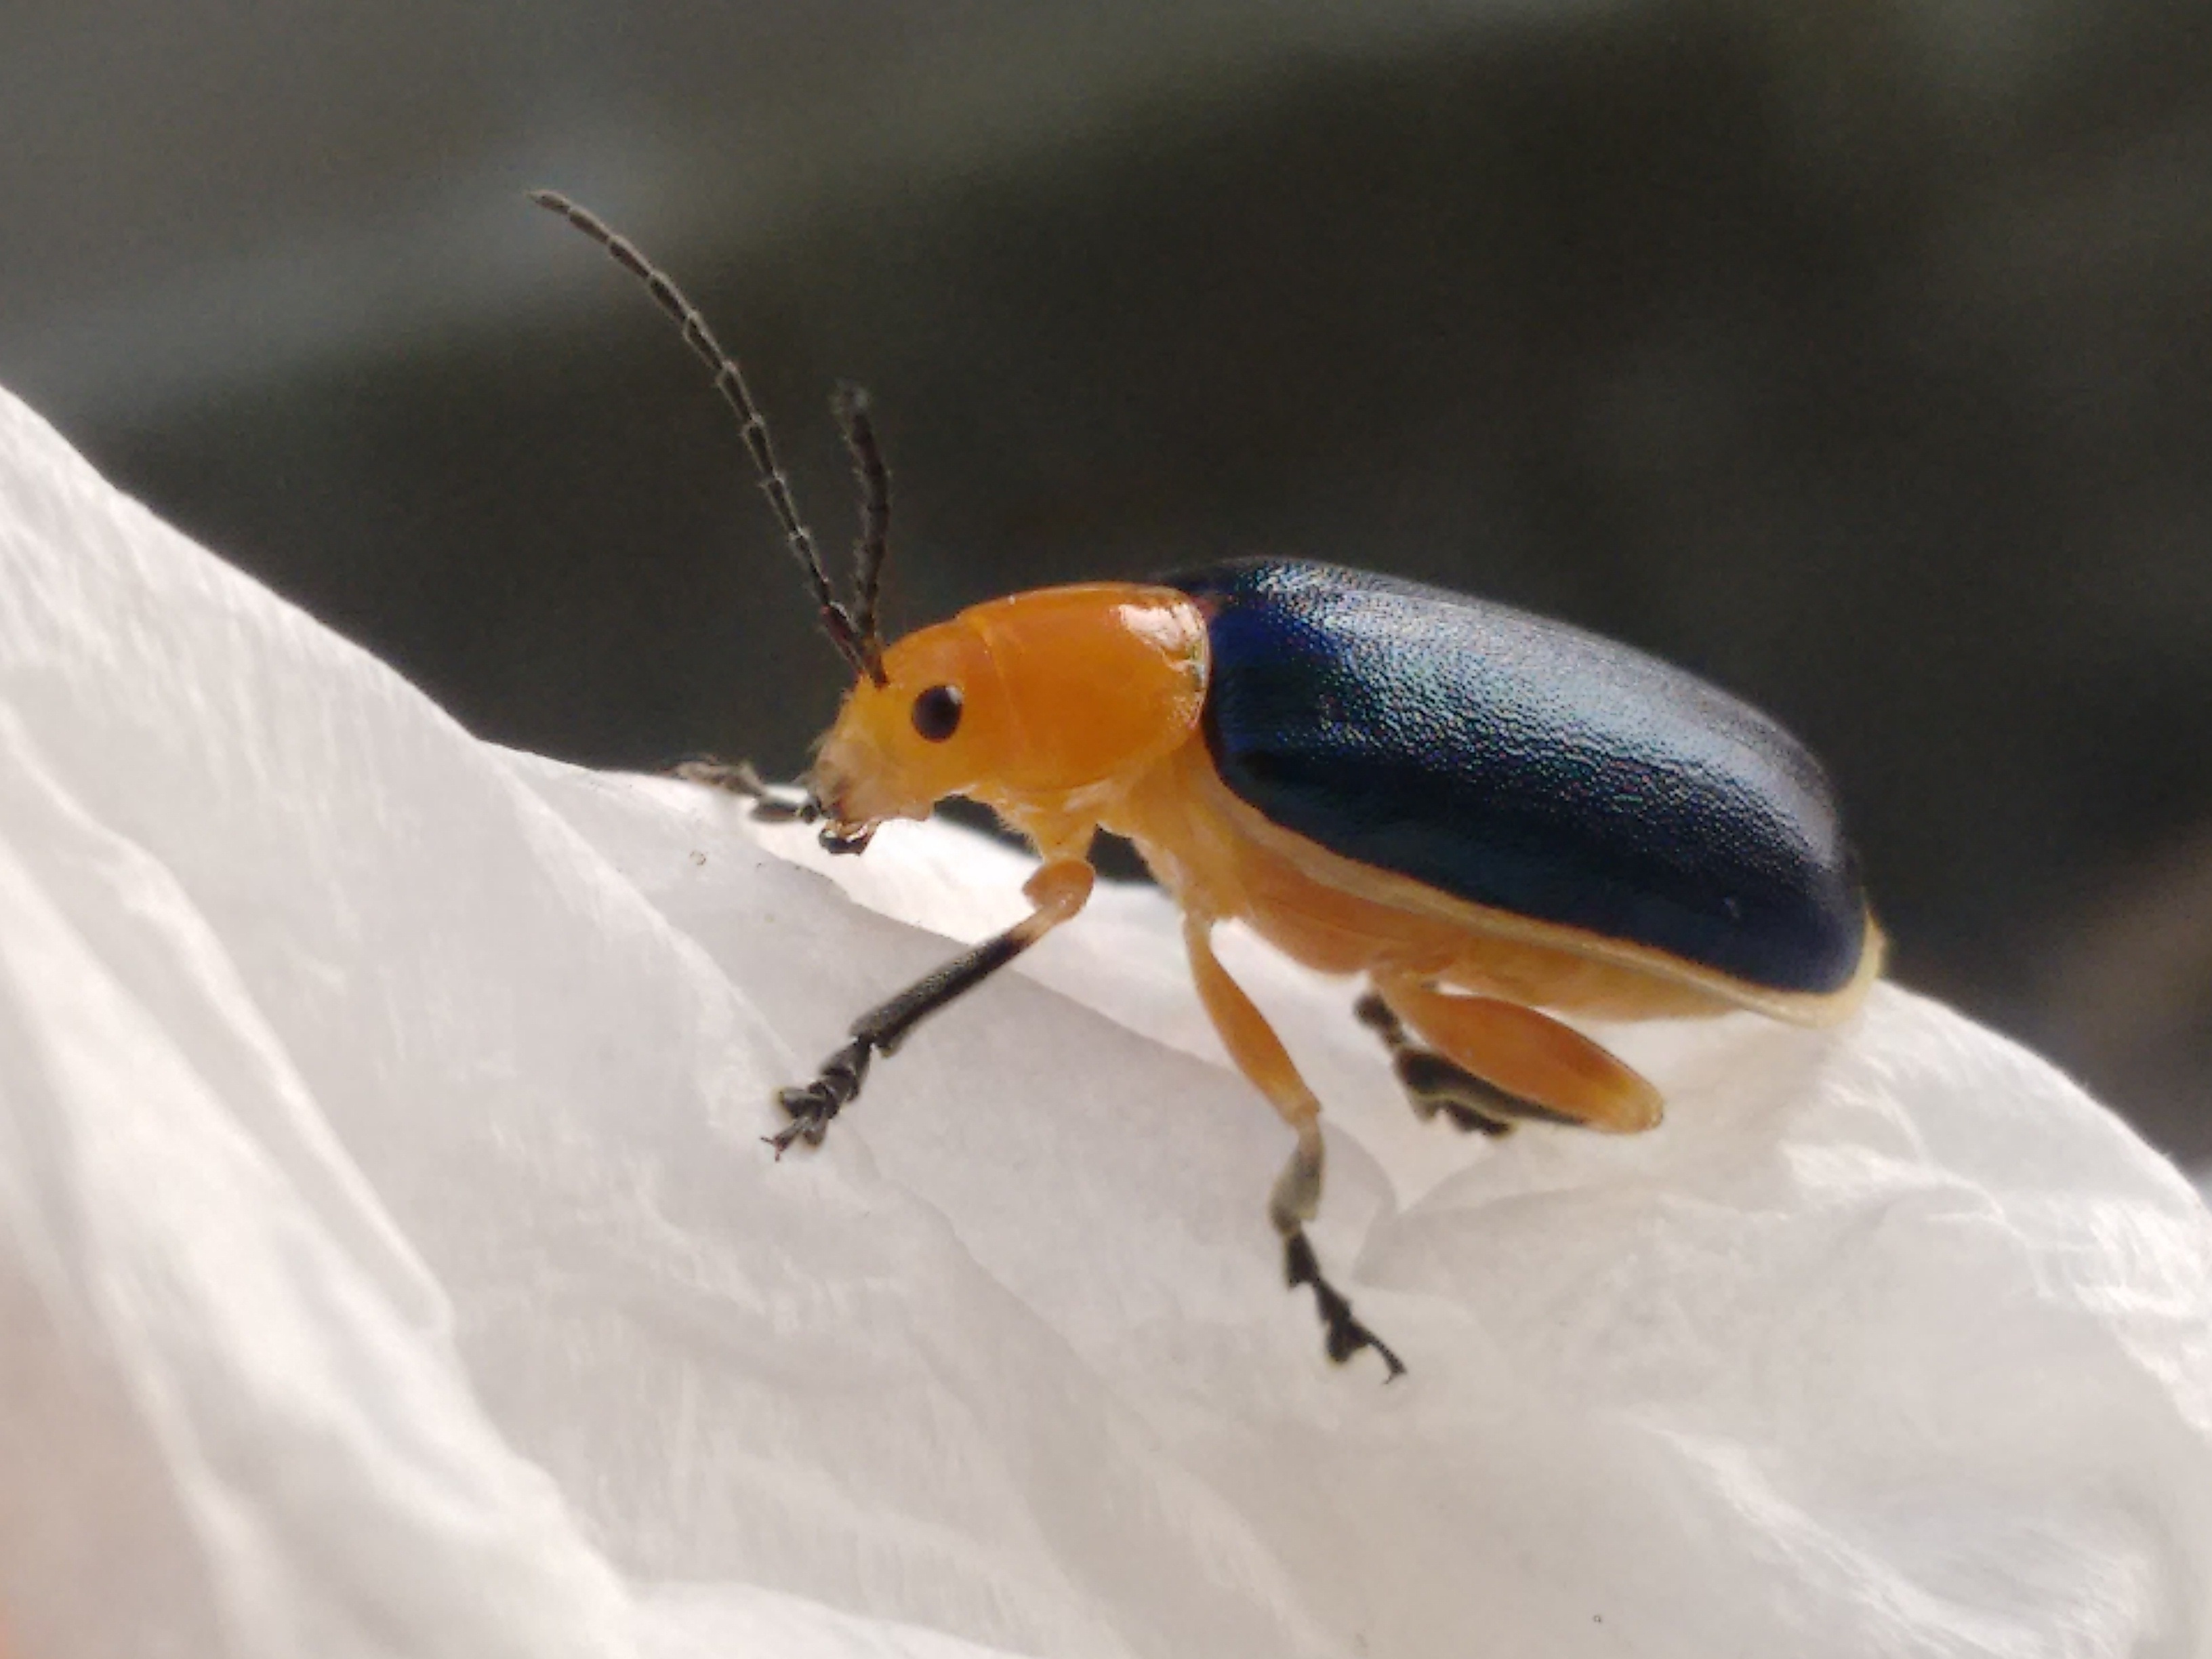
nature, insect, fauna, invertebrate, close up, catfish, beetle, macro photography, arthropod, leaf beetle, scarabs